Cats (musical)

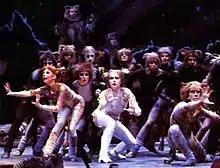
The original 1981 London cast of "Cats"

Many of the ensemble characters were created by the original cast through extensive improvisation sessions held during the rehearsal process. Said Nunn: "[O]n day one of rehearsals what we had was 15 poems set to music and five weeks later we had a show with characters, relationships and stories running from beginning to end." The production faced a last minute mishap when Dench snapped her Achilles tendon during rehearsals for "The Old Gumbie Cat" and had to pull out one week before the first preview. Shortly after this, the original music director, Chris Walker, also had to leave the production for medical reasons and was replaced by the film conductor Harry Rabinowitz. Dench's understudy Myra Sands replaced her as Jennyanydots, while Elaine Paige agreed to take over the role of Grizabella. Opening night was pushed back to 11 May, but Mackintosh refused to postpone the previews as he wanted to dispel the industry rumours that the production was an impending debacle.